International Permafrost Association

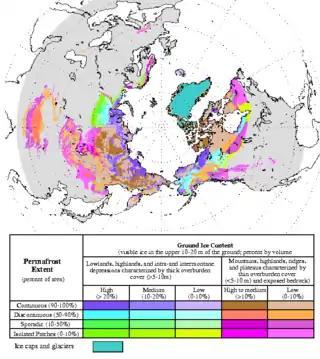
Extent of permafrost in the Northern Hemisphere.

The International Permafrost Association (IPA), founded in 1983, is an international professional body formed to foster the dissemination of knowledge concerning permafrost and to promote cooperation among individuals and national or international organisations engaged in scientific investigation and engineering work related to permafrost and seasonally frozen ground. The IPA became an Affiliated Organisation of the International Union of Geological Sciences in July 1989.